History of Germany

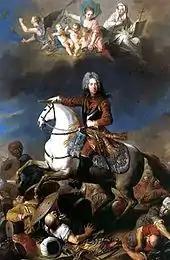
Prince Eugene of Savoy, Austrian commander during the Austro-Turkish wars

Notable late fifteenth to early eighteenth-century polymaths include: Johannes Trithemius, one of the founder of modern cryptography, founder of steganography, as well as bibliography and literary studies as branches of knowledge; Conrad Celtes, the first and foremost German cartographic writer and "the greatest lyric genius and certainly the greatest organizer and popularizer of German Humanism"; Athanasius Kircher, described by Fletcher as "a founder figure of various disciplines—of geology (certainly vulcanology), musicology (as a surveyor of musical forms), museum curatorship, Coptology, to name a few—and might be claimed today as the first theorist of gravity and a long-term originator of the moving pictures (with his magic lantern shows). Through his many enthusiasms, moreover, he was the conduit of others' pursuits in the rapidly widening horizon of knowledge that marks the later Renaissance."; and Gottfried Wilhelm Leibniz, one of the greatest, if not the greatest "Universal genius", of all times.